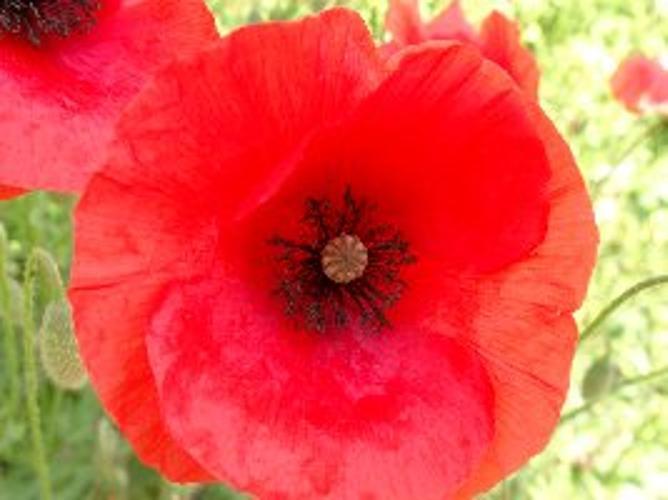
Label: corn poppy